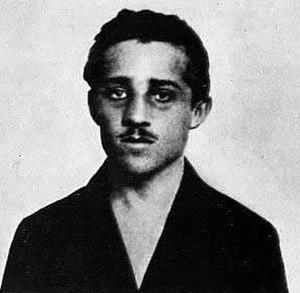
La Serbie /sɛʁ.bi/, en forme longue la république de Serbie, en serbe : Srbija /sř̩.bi.ja/ et Republika Srbija, en serbe en écriture cyrillique : Сpбија et Република Сpбија, est un État des Balkans occidentaux et de l’Europe du Sud, parfois située en Europe centrale ; son régime politique est de type démocratie parlementaire monocamérale. La Serbie est frontalière de la Roumanie à l'est-nord-est, de la Bulgarie au sud-est, de la Macédoine du Nord au sud-sud-est, du Kosovo au sud, du Monténégro au sud-ouest, de la Bosnie-Herzégovine à l'ouest, de la Croatie au nord-ouest et de la Hongrie au nord-nord-ouest. Sa capitale est Belgrade.
Le royaume de Serbie est le nom du régime en place entre 1882 à 1918 en Serbie dans la continuité de la principauté de Serbie. Le royaume de Serbie correspond à un ancien statut juridique de la Serbie, déjà porté par l'État médiéval des XIIIᵉ et XIVᵉ siècles.